Oklahoma State Cowgirls golf

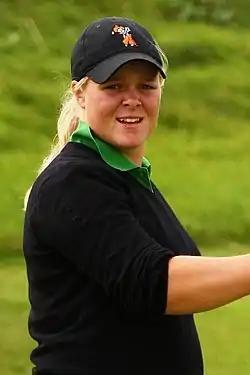
2010 NCAA Individual Champion, Caroline Hedwall

From 2004 to 2013, four different head coaches led Oklahoma Stats over nine seasons. Despite the lack of head coach stability, the Cowgirls continued to have conference and national success, winning another four Big 12 conference titles and making seven more NCAA Championship appearances. During this time, Caroline Hedwall won the program's first individual NCAA national title in 2010. Most notably, Alan Bratton, the current head coach of the Oklahoma State men's golf team, led the Cowgirls for two seasons in 2011–12 and 2012–13.